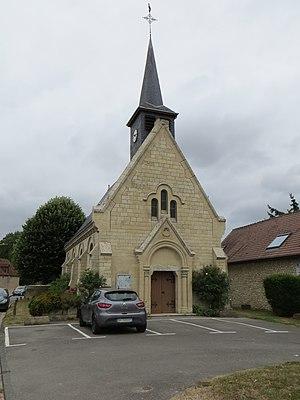
Vue générale de l'église
Braisnes-sur-Aronde, anciennement Braisnes, est une commune française située dans le département de l'Oise en région Hauts-de-France.